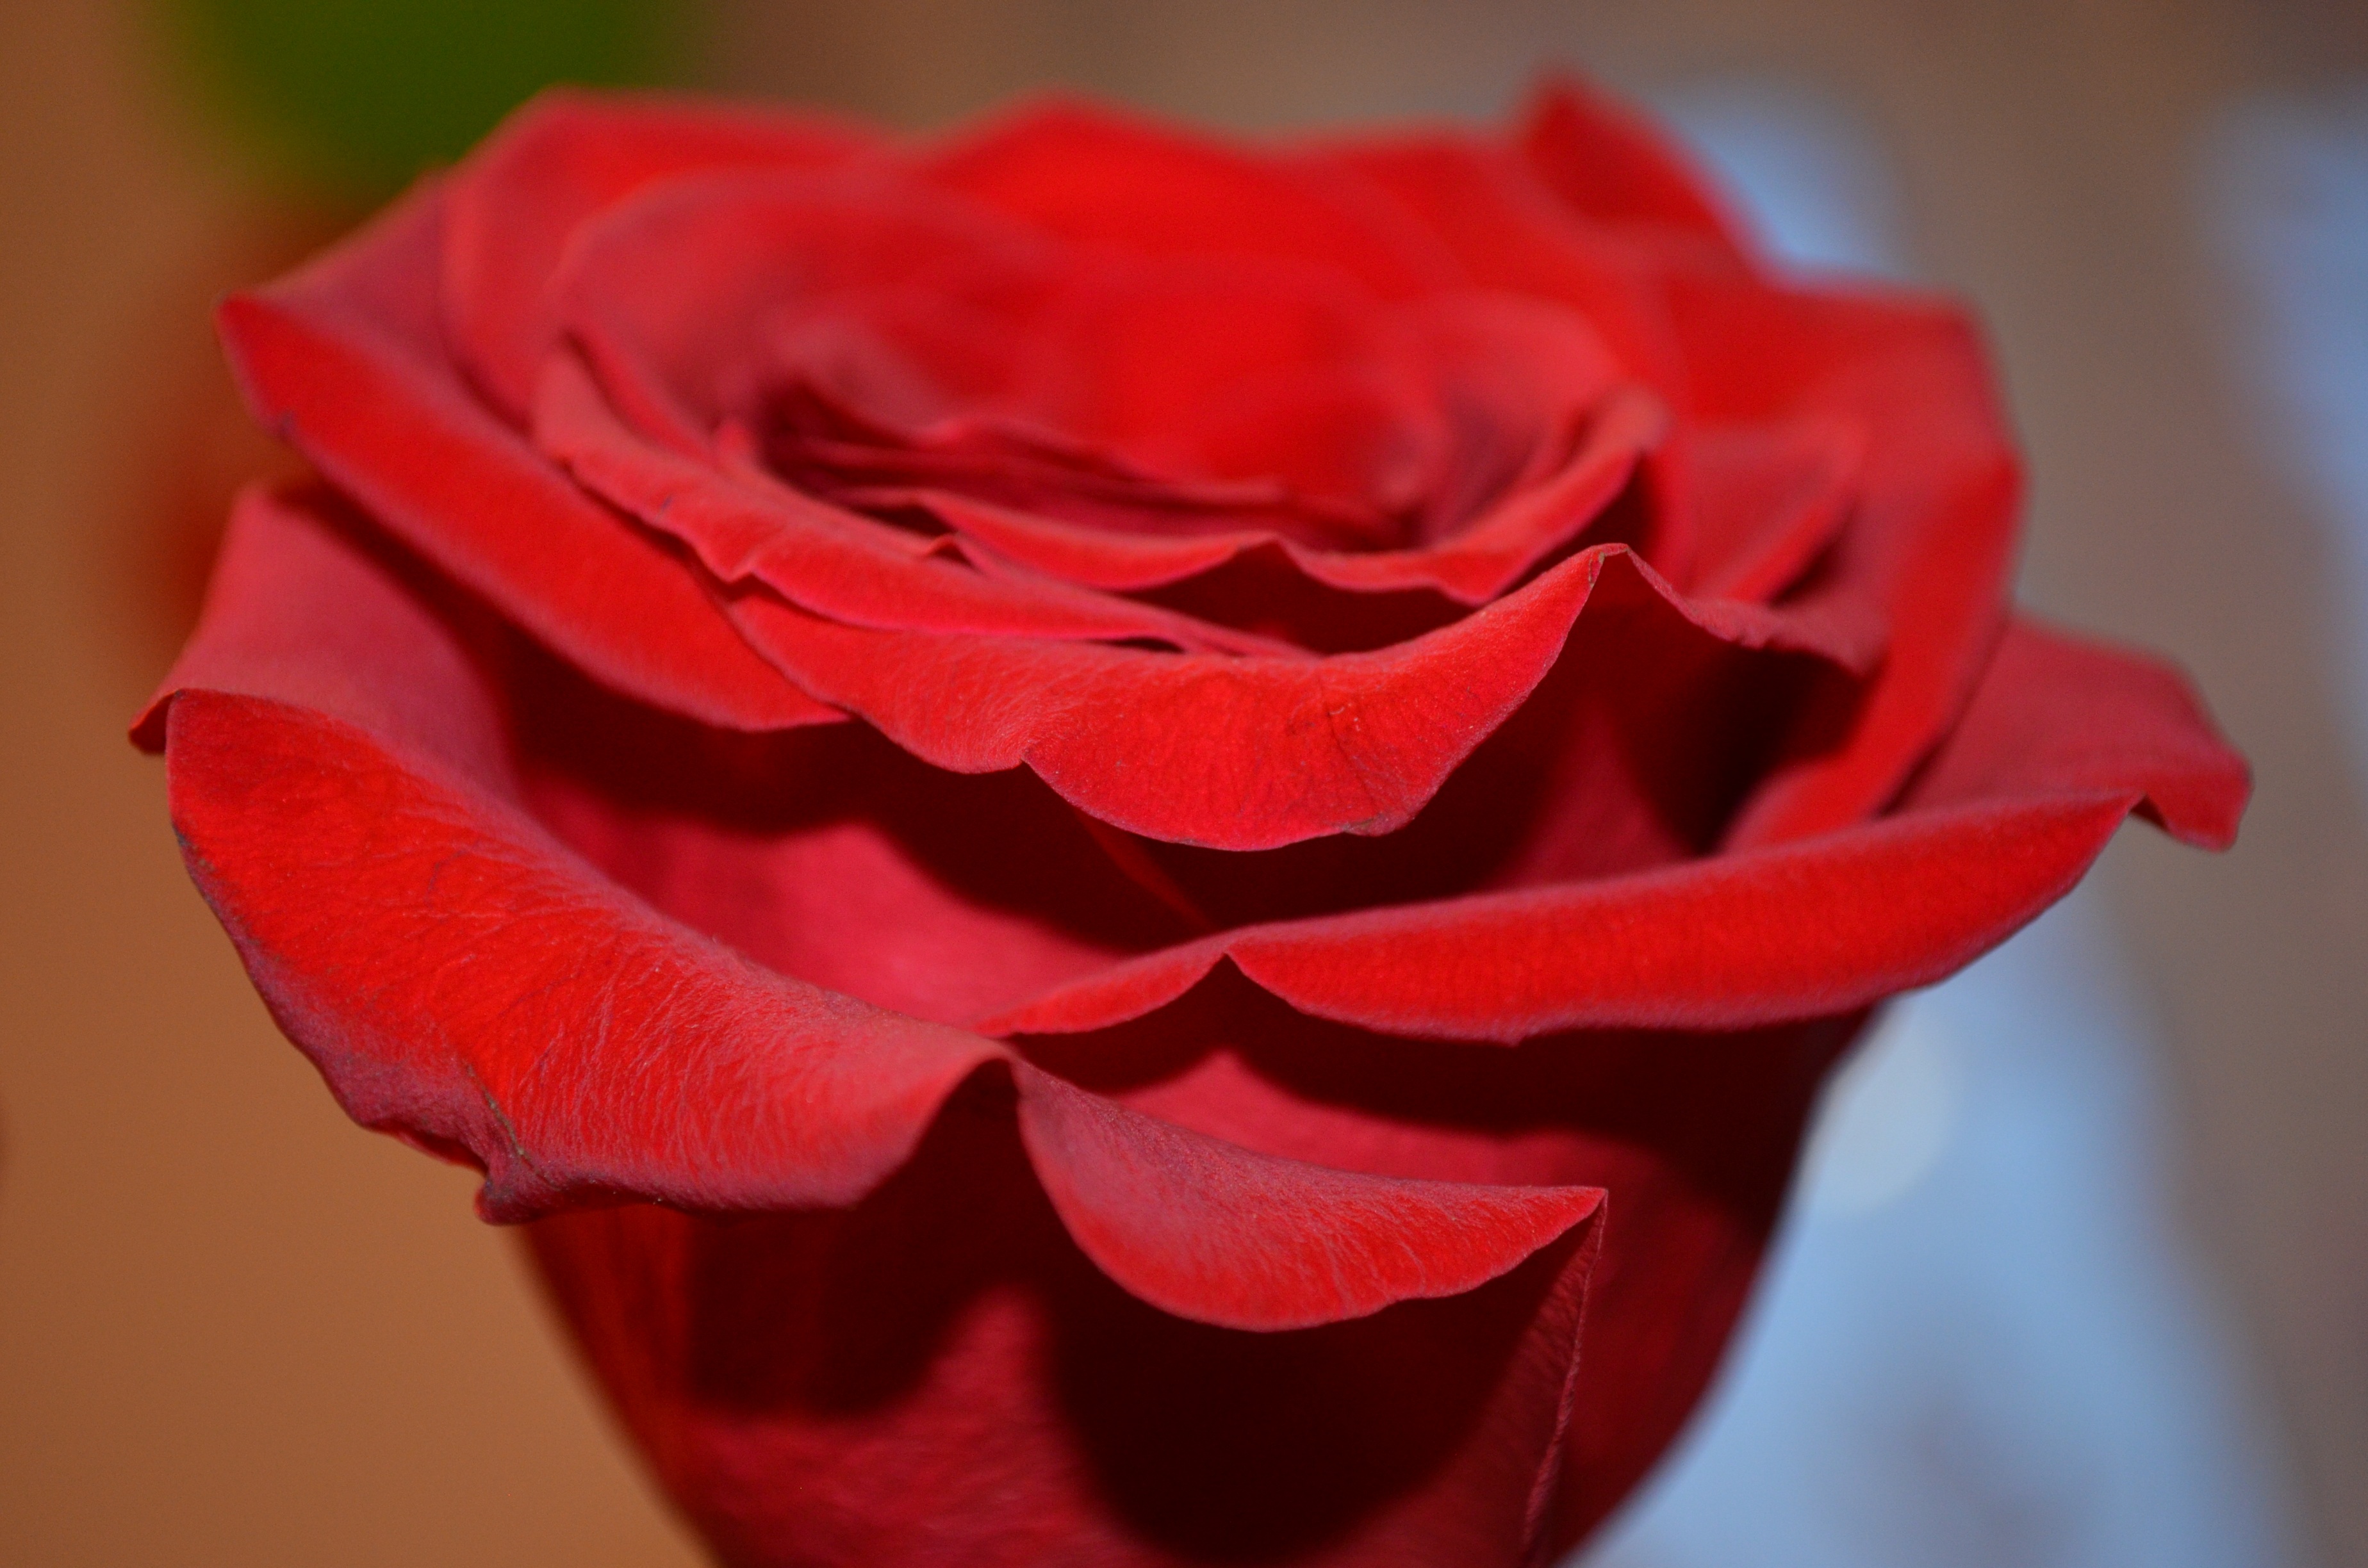
nature, plant, flower, petal, rose, red, macro, pink, red rose, flowers, roses, petals, macro photography, beautiful flower, flowering plant, garden roses, rose family, tender rose, one rose, land plant, rose order